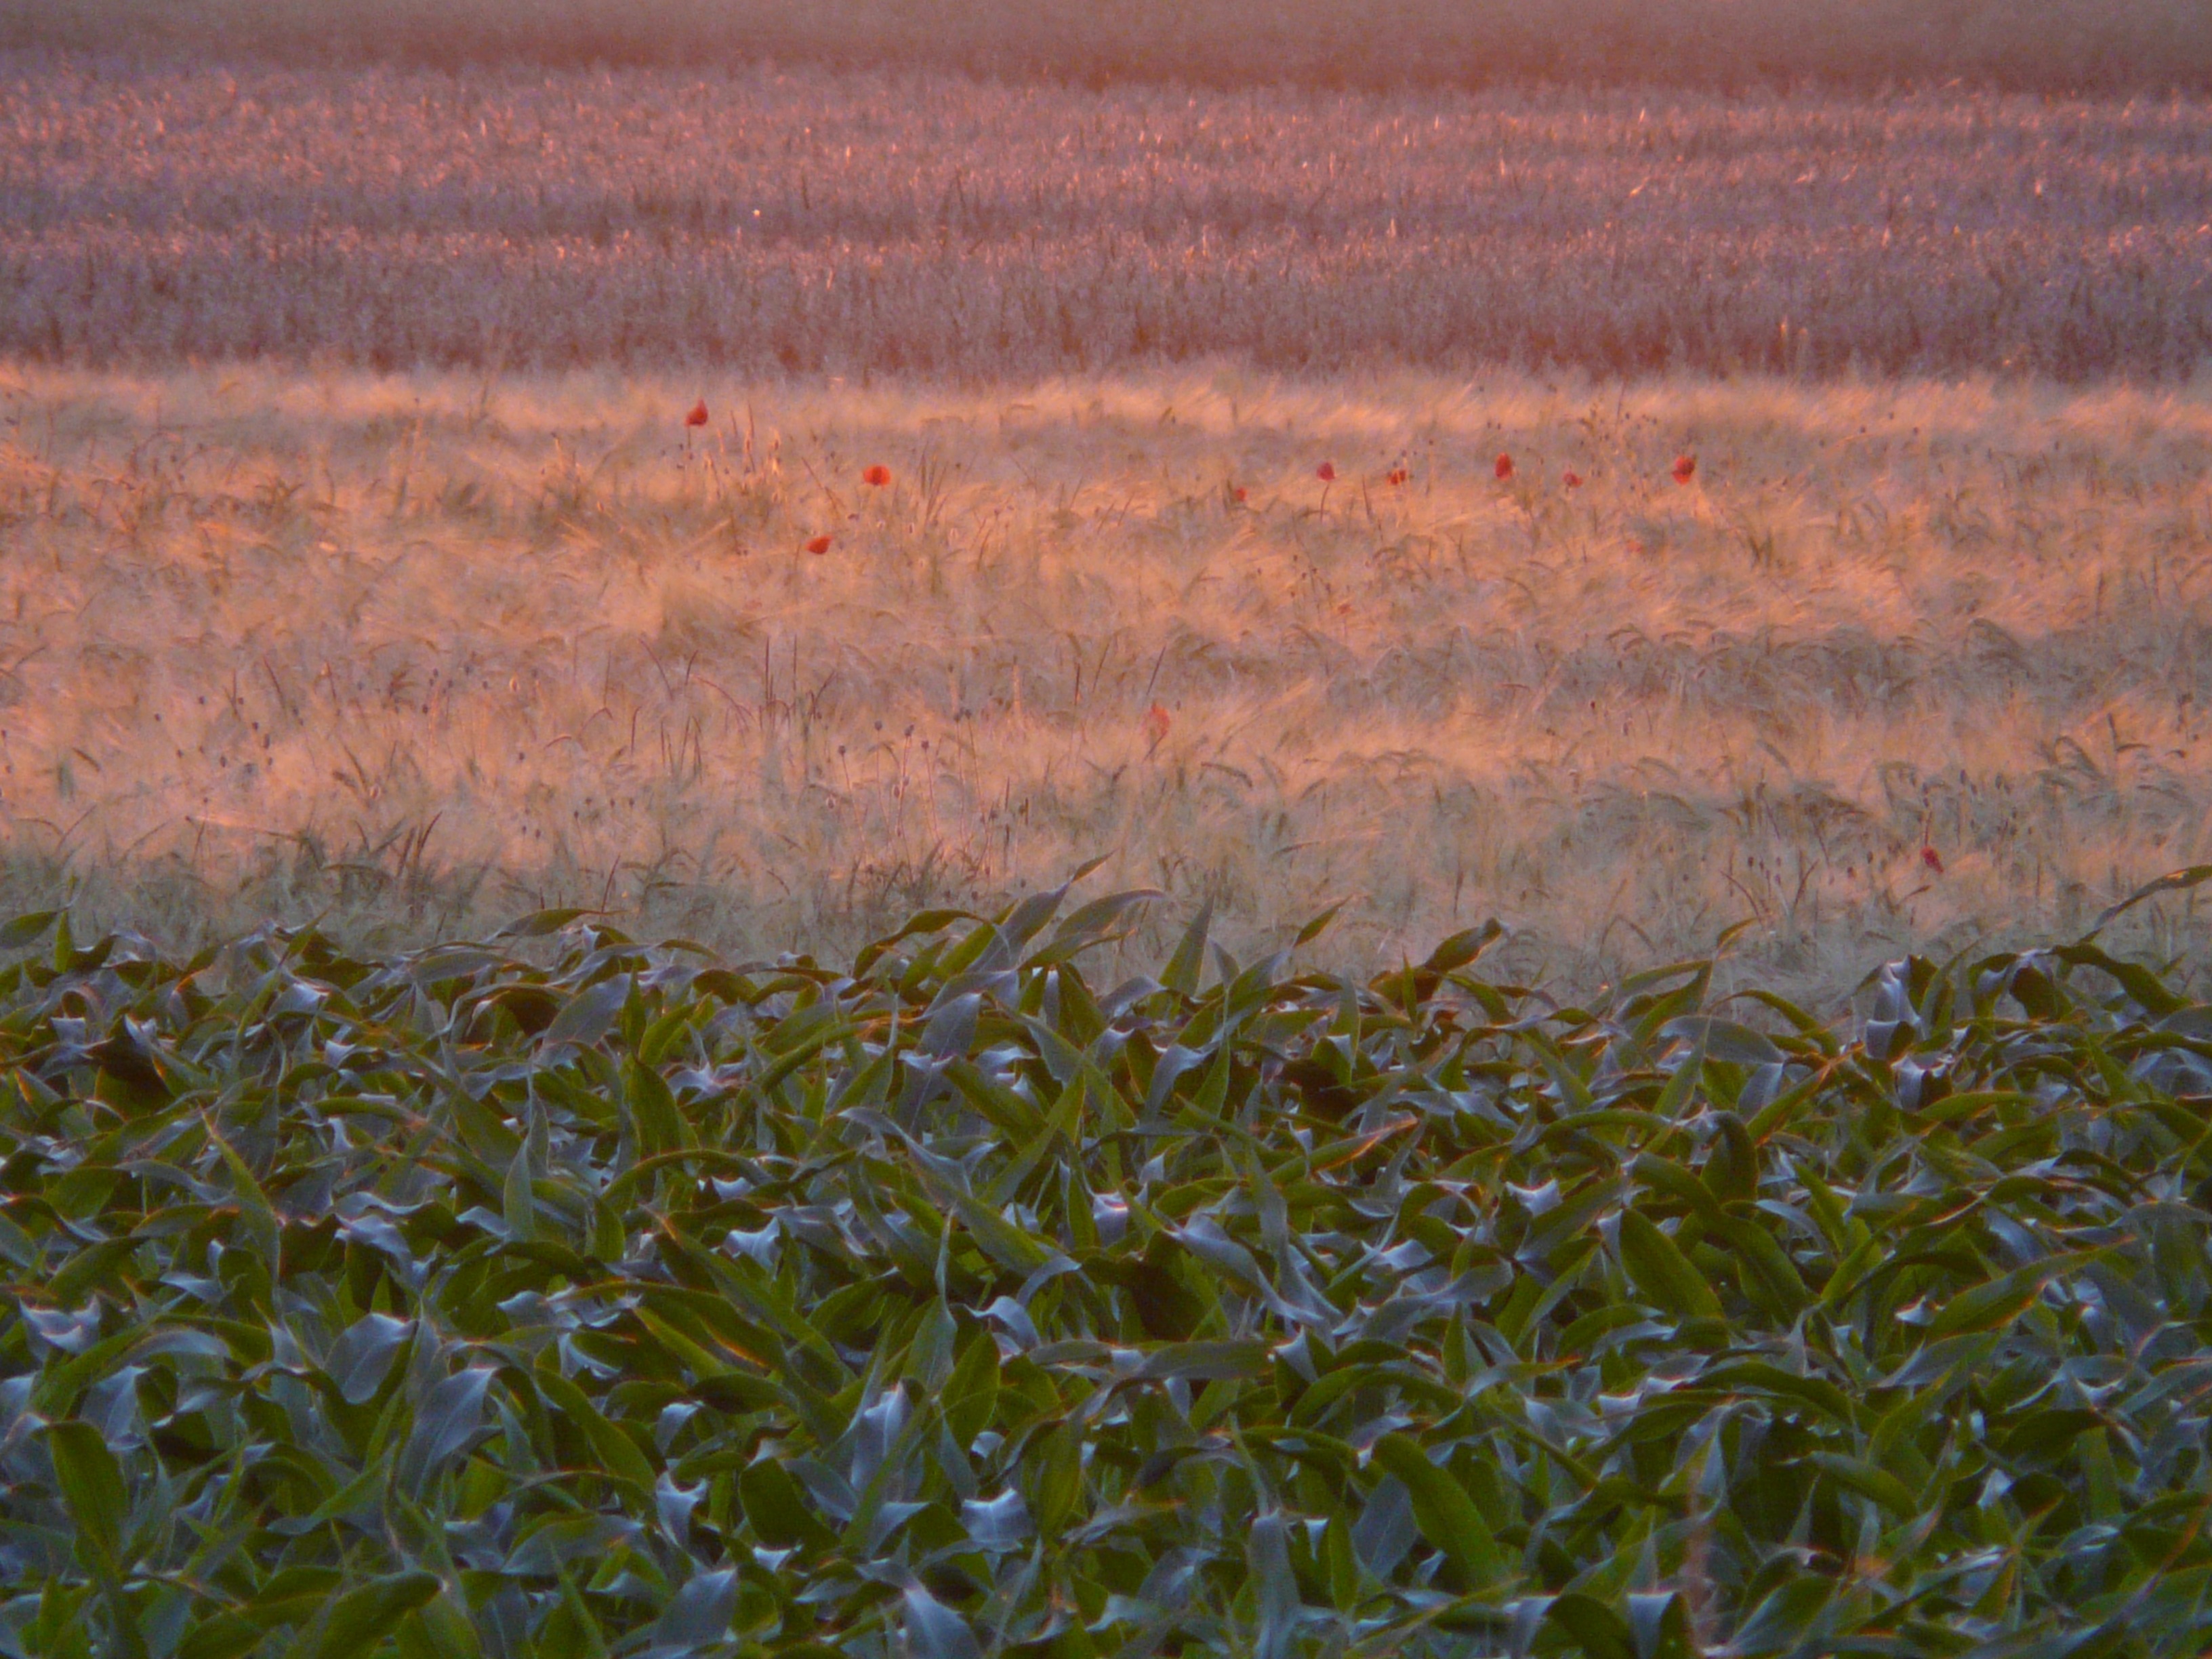
grass, marsh, plant, field, meadow, prairie, morning, leaf, flower, food, crop, pasture, soil, agriculture, plain, fields, grassland, wetland, cornfield, cereals, habitat, back light, arable, rural area, natural environment, grass family